Sultanganj Buddha

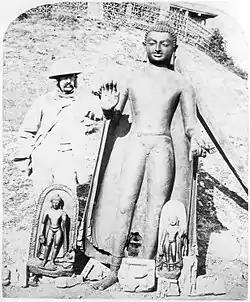
E. B. Harris with the Sultanganj Buddha. 1861/1862

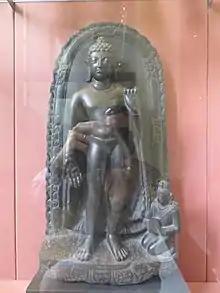
Stone statue of Buddha from Sultanganj in the British Museum, at left in the photo above. Ye Dharma Hetu inscribed on the lotus base (magnify to see).

E. B. Harris, the railway engineer who discovered the Buddha during excavations that he carried out on ancient remains near the Sultanganj station that he was constructing, published a detailed account of his work, complete with a site plan and photographs. He describes finding the right foot of the Buddha ten feet under the surface, beneath a floor he considered to have been used to conceal the statue after it had been toppled from its former place. Harris sent the statue to Birmingham, the cost of its transport to England being paid by Samuel Thornton, a Birmingham manufacturer of ironmongery. Thornton, himself a former mayor of Birmingham, offered it to the Borough Council for their proposed Art Museum in 1864. In Birmingham, a town that boasted a thousand trades, the Art Museum was intended to be an exemplar and inspiration for local metalworkers and other artisans.